Philip Lindsey Clark

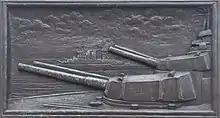
Southwark War Memorial

Philip Lindsey Clark was born in London. His father was the sculptor Robert Lindsey Clark.